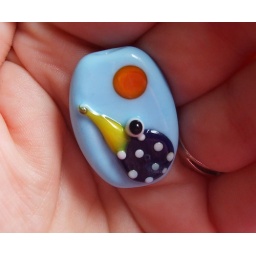
I thought he was black, but he's not, lol .. must've grabbed some random silver glass by mistake